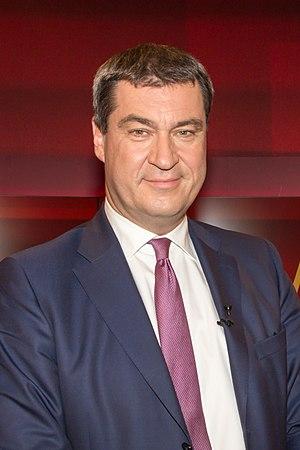
Cette page recense les actuels dirigeants des Länder allemands. Treize des seize dirigeants portent le titre de Ministerpräsident, les trois autres, ceux des villes-État de Berlin, Brême et Hambourg, portent des titres propres à chaque land.
Les élections régionales de 2018 en Bavière se tiennent le 14 octobre 2018, afin d'élire les 180 députés de la 18ᵉ législature du Landtag, pour un mandat de cinq ans. Du fait des résultats et de la loi électorale, 205 députés sont finalement élus.